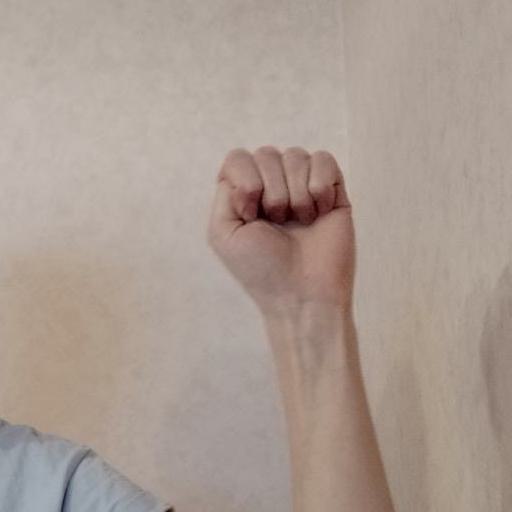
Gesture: fist